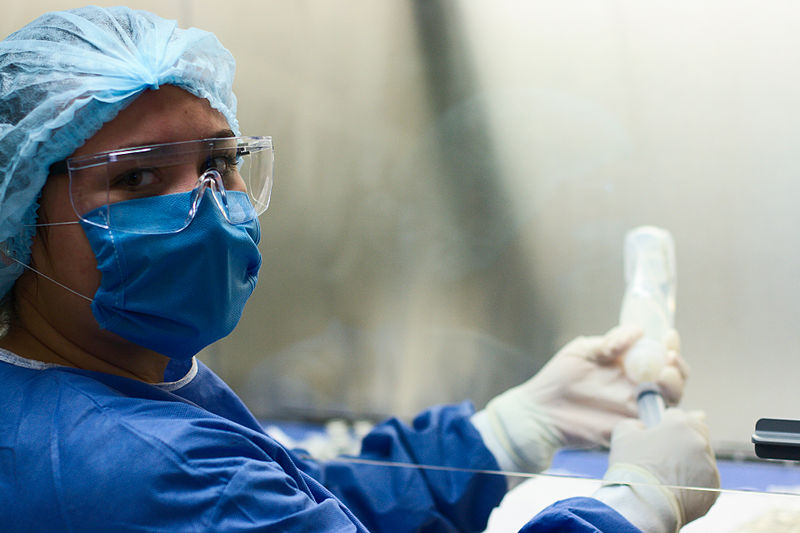
Objects detected:
Goggles
Mask
Gloves
Gloves
Coverall